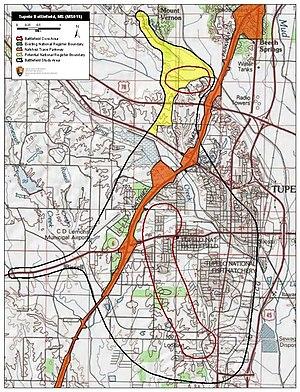
La bataille de Tupelo est une bataille de la guerre de Sécession. Elle s'est déroulée du 14 au 15 juillet 1864, près de Tupelo, Mississippi. La victoire de l'Union sur les forces confédérées dans le nord-est du Mississippi assure la sécurité des lignes d'approvisionnement de Sherman au cours de la campagne d'Atlanta.